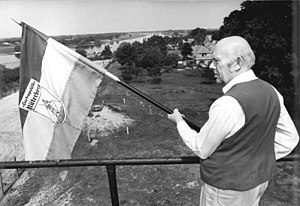
Rüterberg / Galleri
Rüterberg er en landsby i det nordøstlige Tyskland og samtidig en kommunedel i Dömitz, beliggende i den sydvestlige del af Landkreis Ludwigslust-Parchim i delstaten Mecklenburg-Vorpommern. Rüterberg har i flere århundreder levet af færgeri, fiskeri og landbrug og i nyere tid også af teglværksindustri.